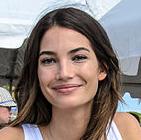
Age: 28